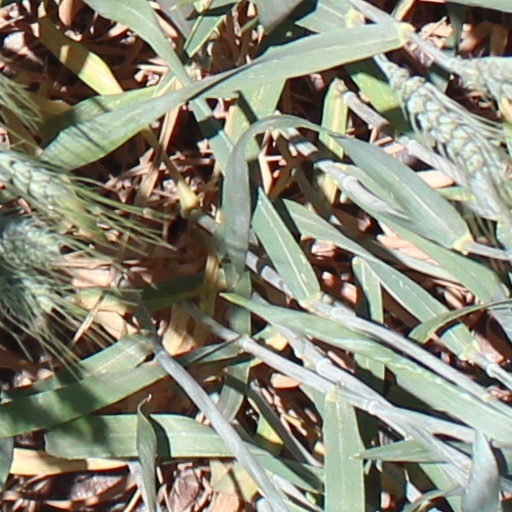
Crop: wheat